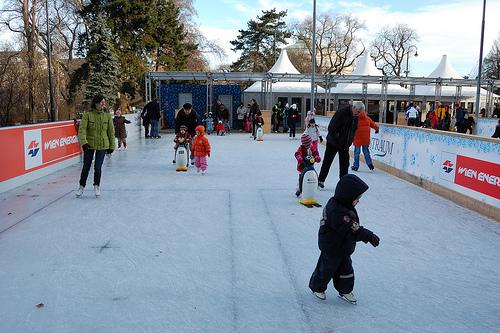
Weather: snow or frosty